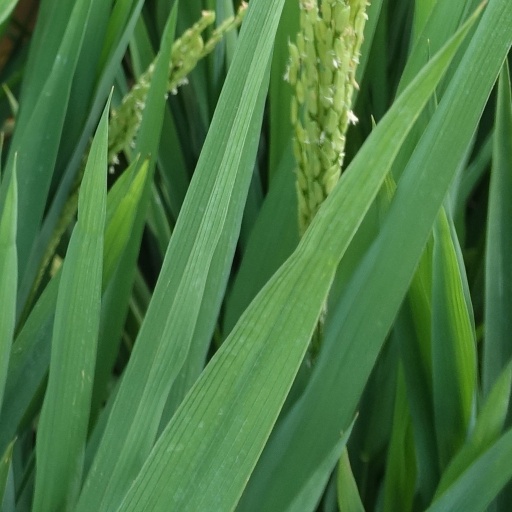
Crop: rice